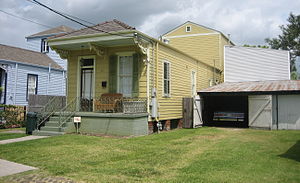
Shotgun House / Forskellige varianter
Camelback Shotgun ('kamelryg')
Shotgun House refererer til en form for familiehus der især er udbredt i den sydlige del af USA.